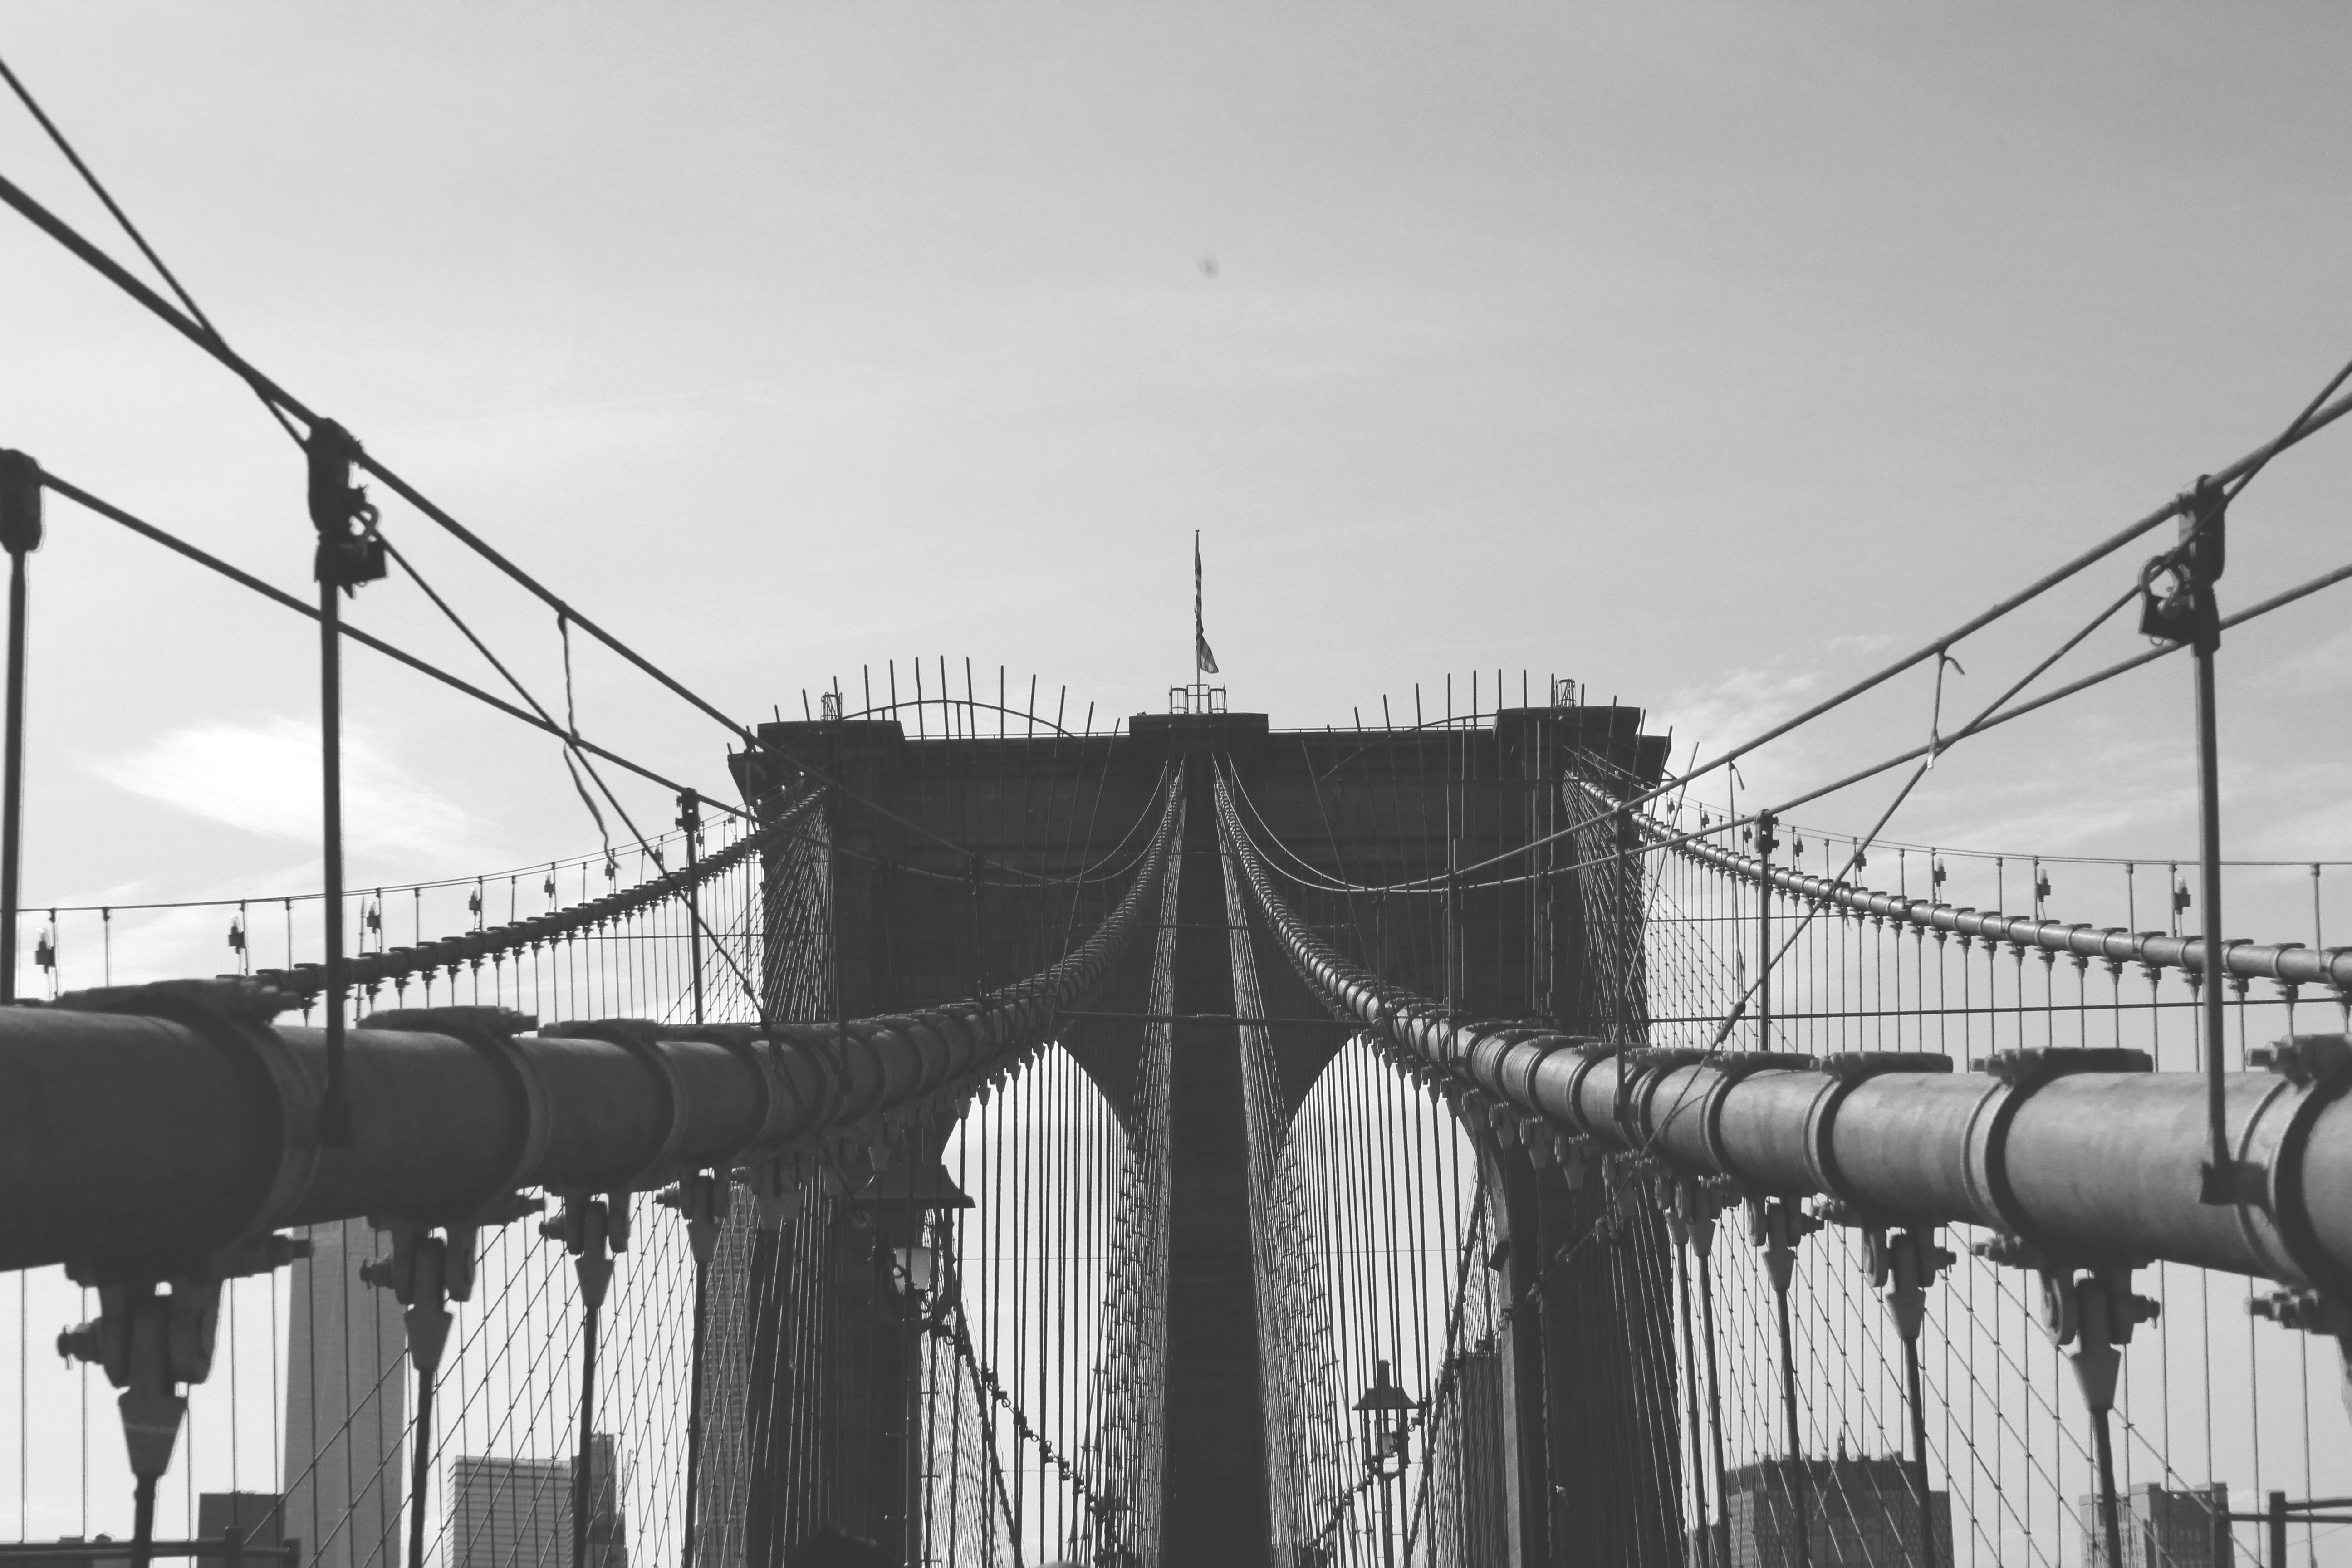
black and white, architecture, bridge, vehicle, mast, landmark, brooklyn, suspension, electricity, monochrome, monochrome photography